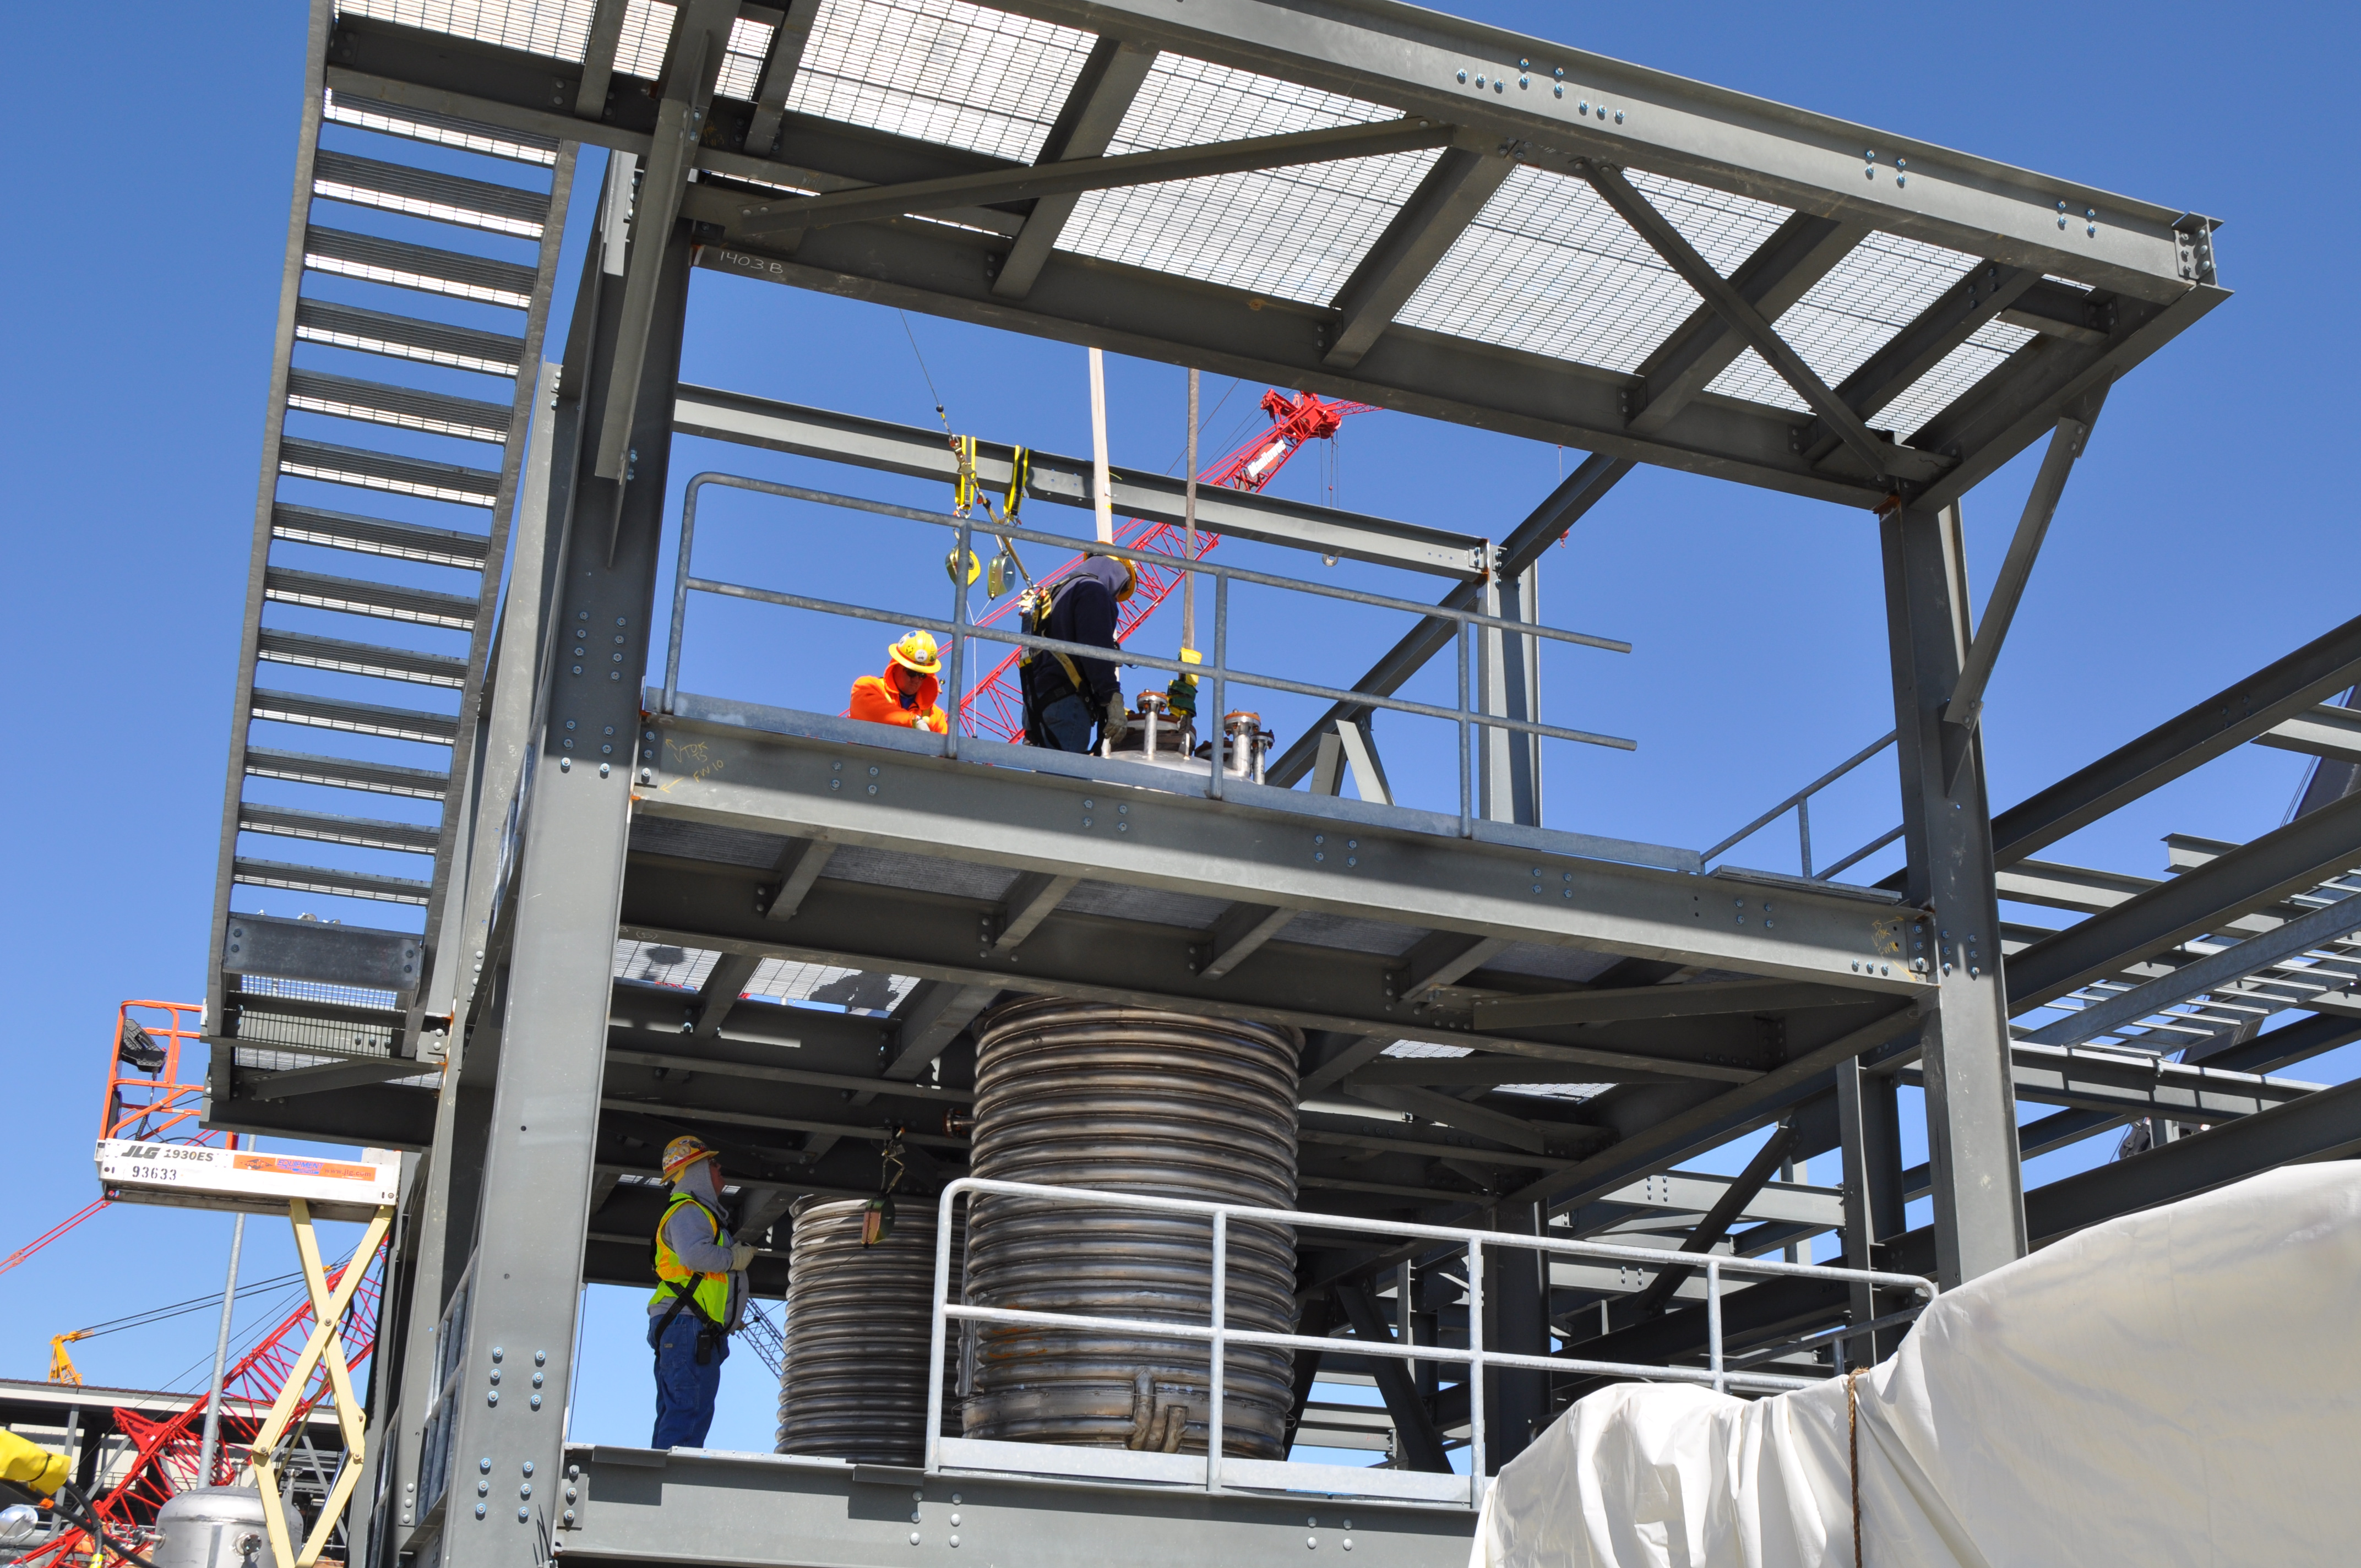
Blue Grass Chemical Agent-Destruction Pilot Plant craft workers safely lower two aluminum precipitation reactors into the Supercritical Water Oxidation Processing Building. The reactors will separate aluminum particles from energetic hydrolysates during plant operations.
Specialty: pharma-process
Image credit: PEO ACWA